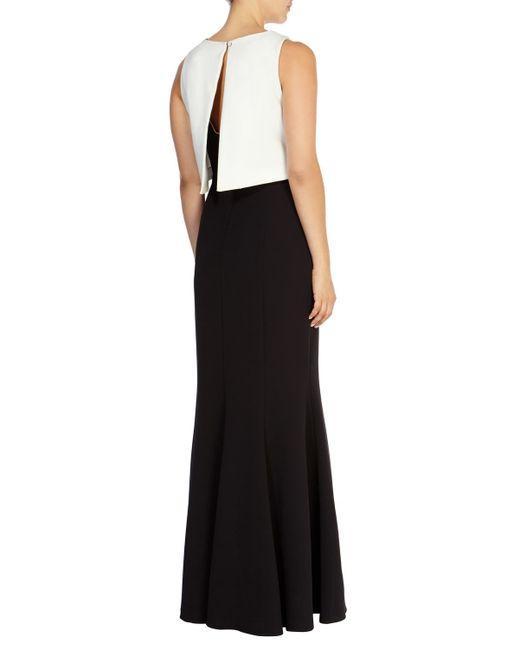
Ärmelloses weißes Baumwoll-Top mit schwarzem Rock